Jhereg

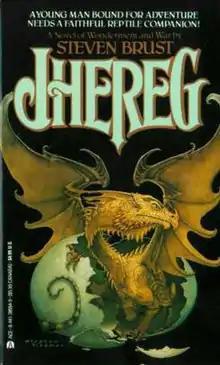
First edition cover

Jhereg is a fantasy novel by American writer Steven Brust, part of his Vlad Taltos series, originally published in 1983 by Ace Books. Ace later republished it in 1999 as part of the three-book omnibus, "The Book of Jhereg". Marvel Comics adapted the story into a graphic novel titled "Steven Brust's JHEREG" in 1987.